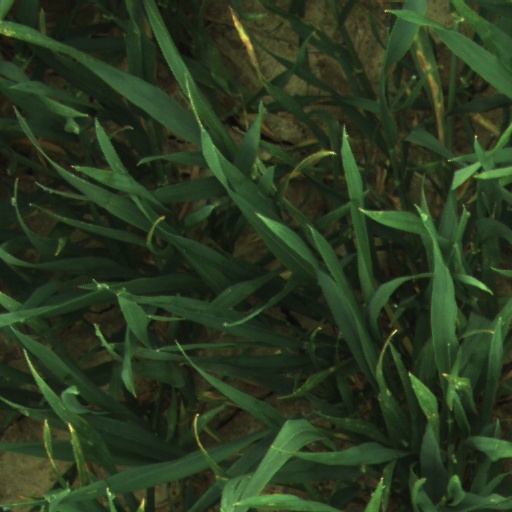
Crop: wheat